ANA Special Operations Command

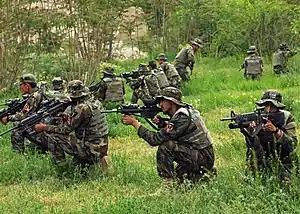
6th Commando "Kandak", performing a clearing exercise in Kabul Province.

December 2007: The second ANA Commando "Kandak", originally from the 203rd Corps, conducted a series of raids throughout the Sabari district in Afghanistan's Khowst Province, Dec. 27–28, 2007. During the operation, the force arrested a suspected major insurgent facilitator primarily associated with the Hizb-i-Islami Afghanistan terrorist organization and believed to have ties to the Haqqani network terrorist group, the Taliban and Al-Qaeda. The combined Afghan force conducted the two-day operation without a shot being fired.